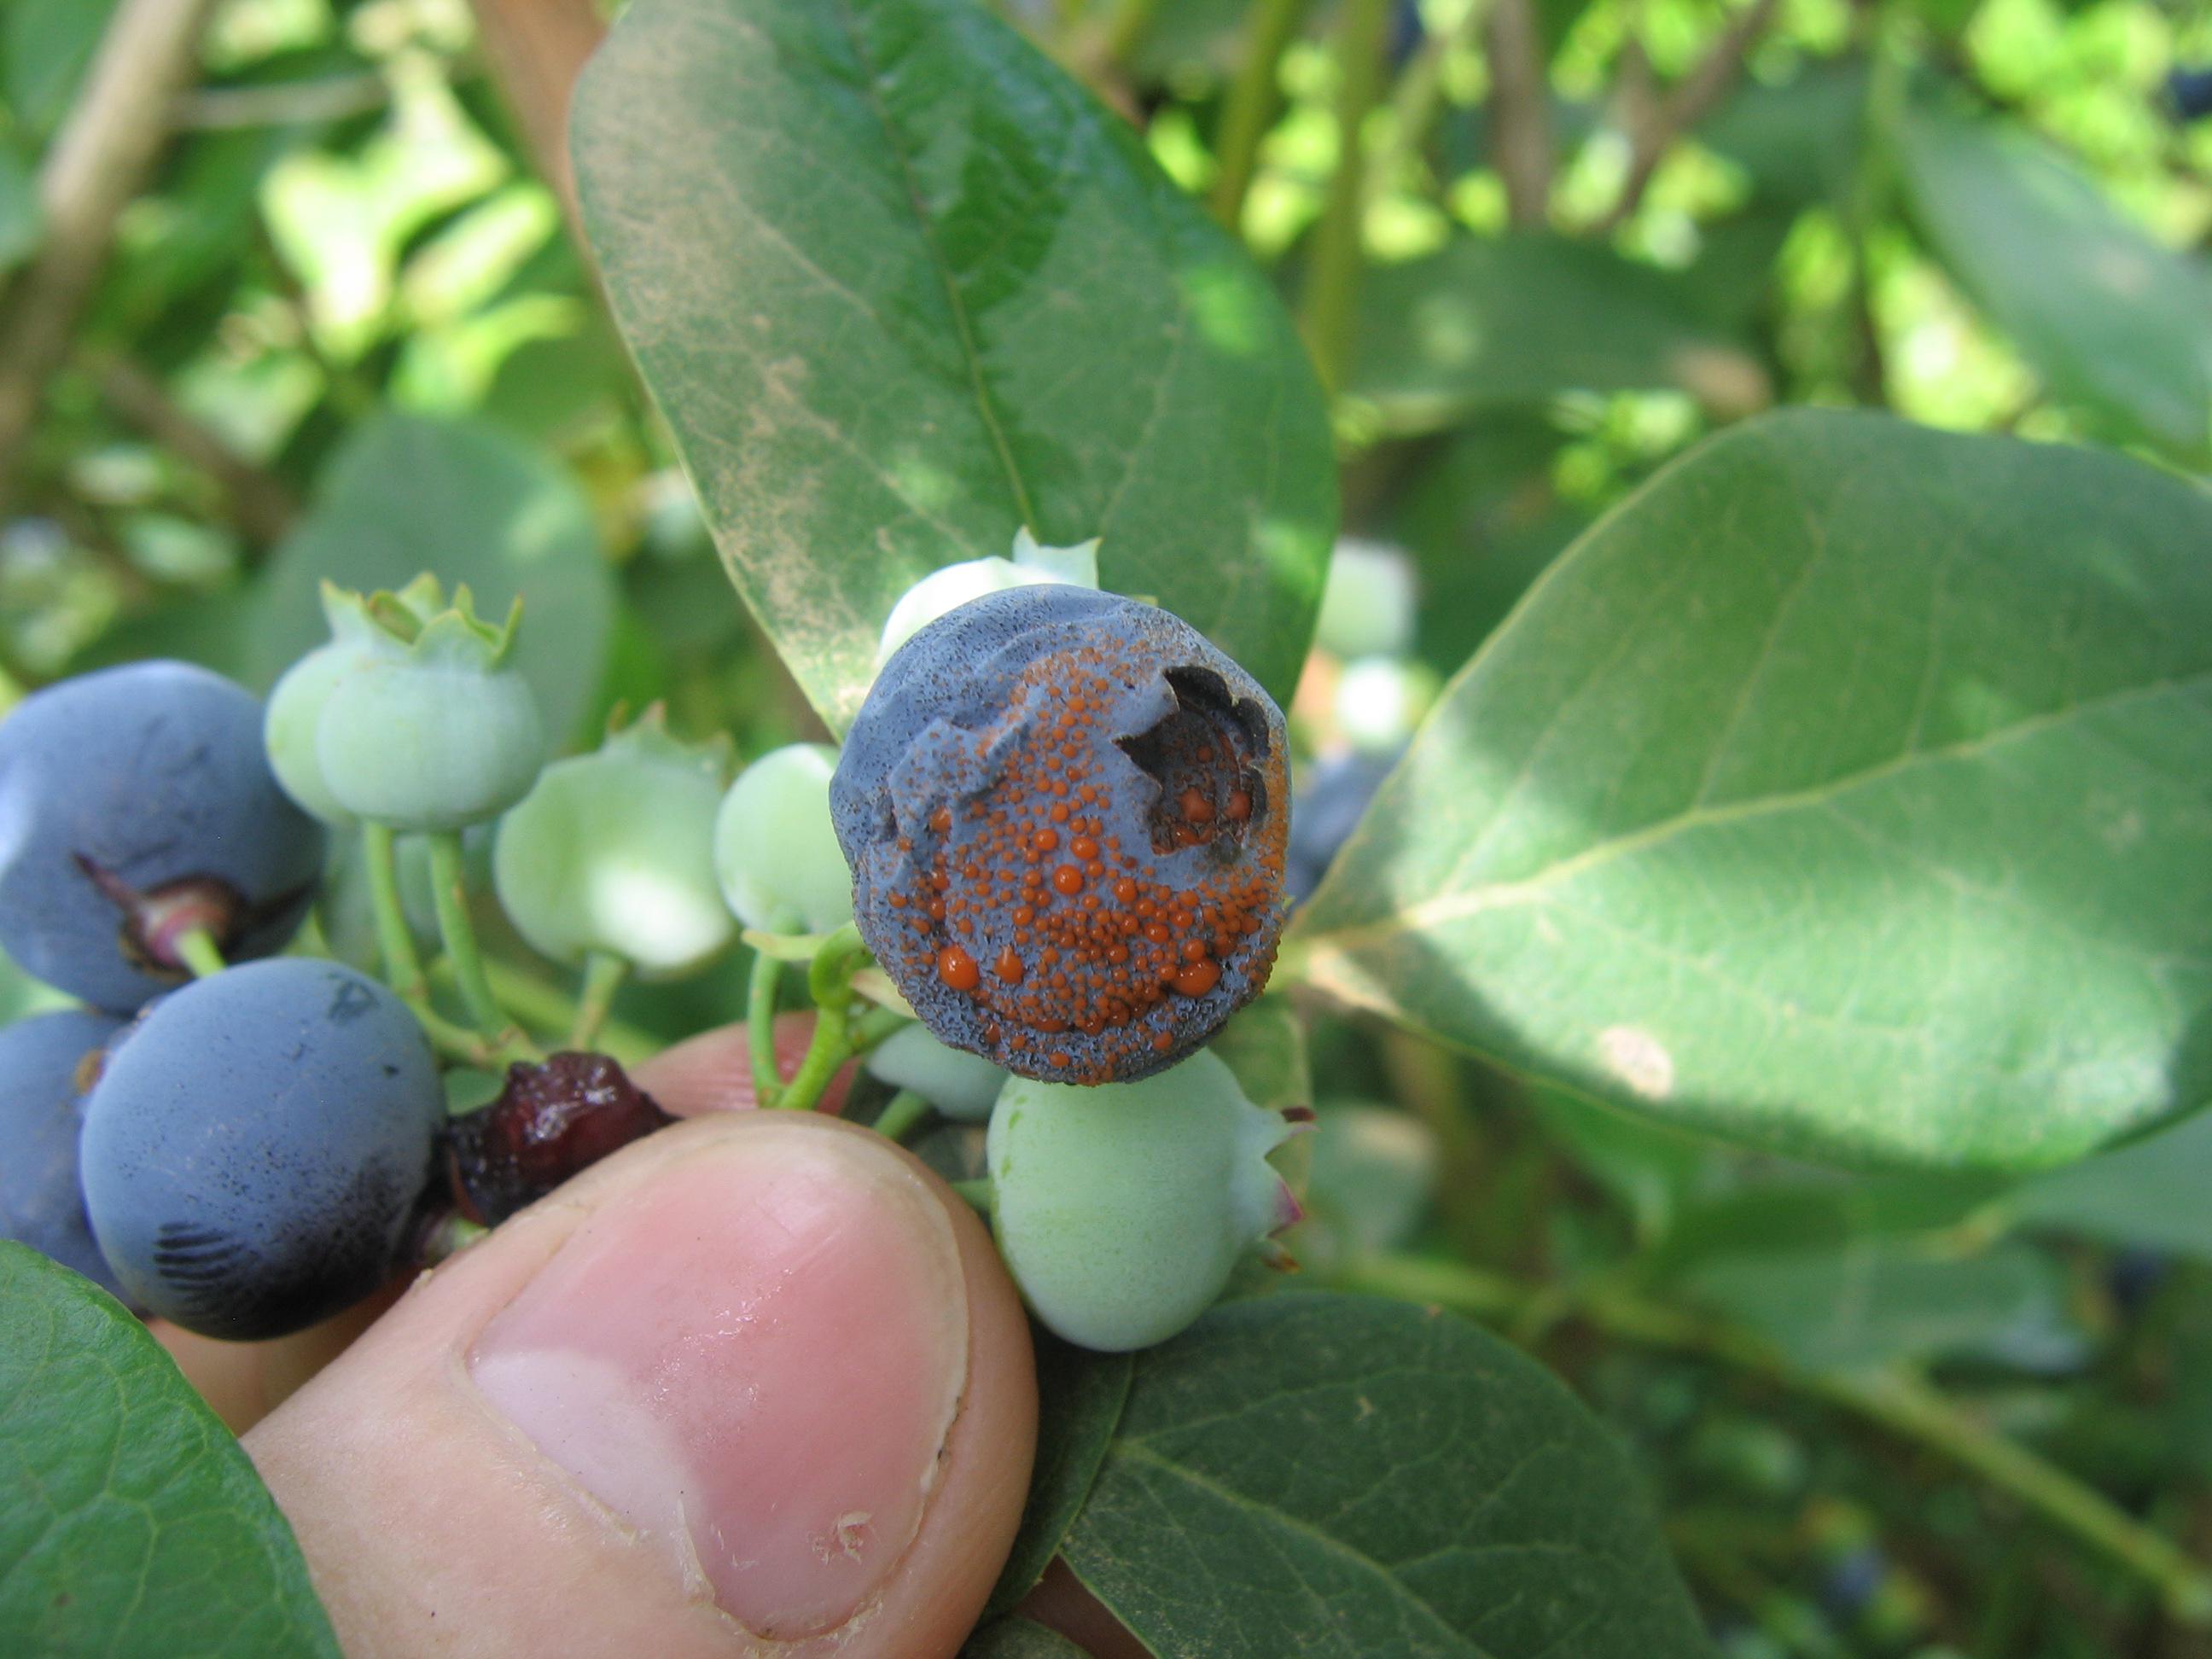
Plant: Blueberry
Disease: blueberry anthracnose